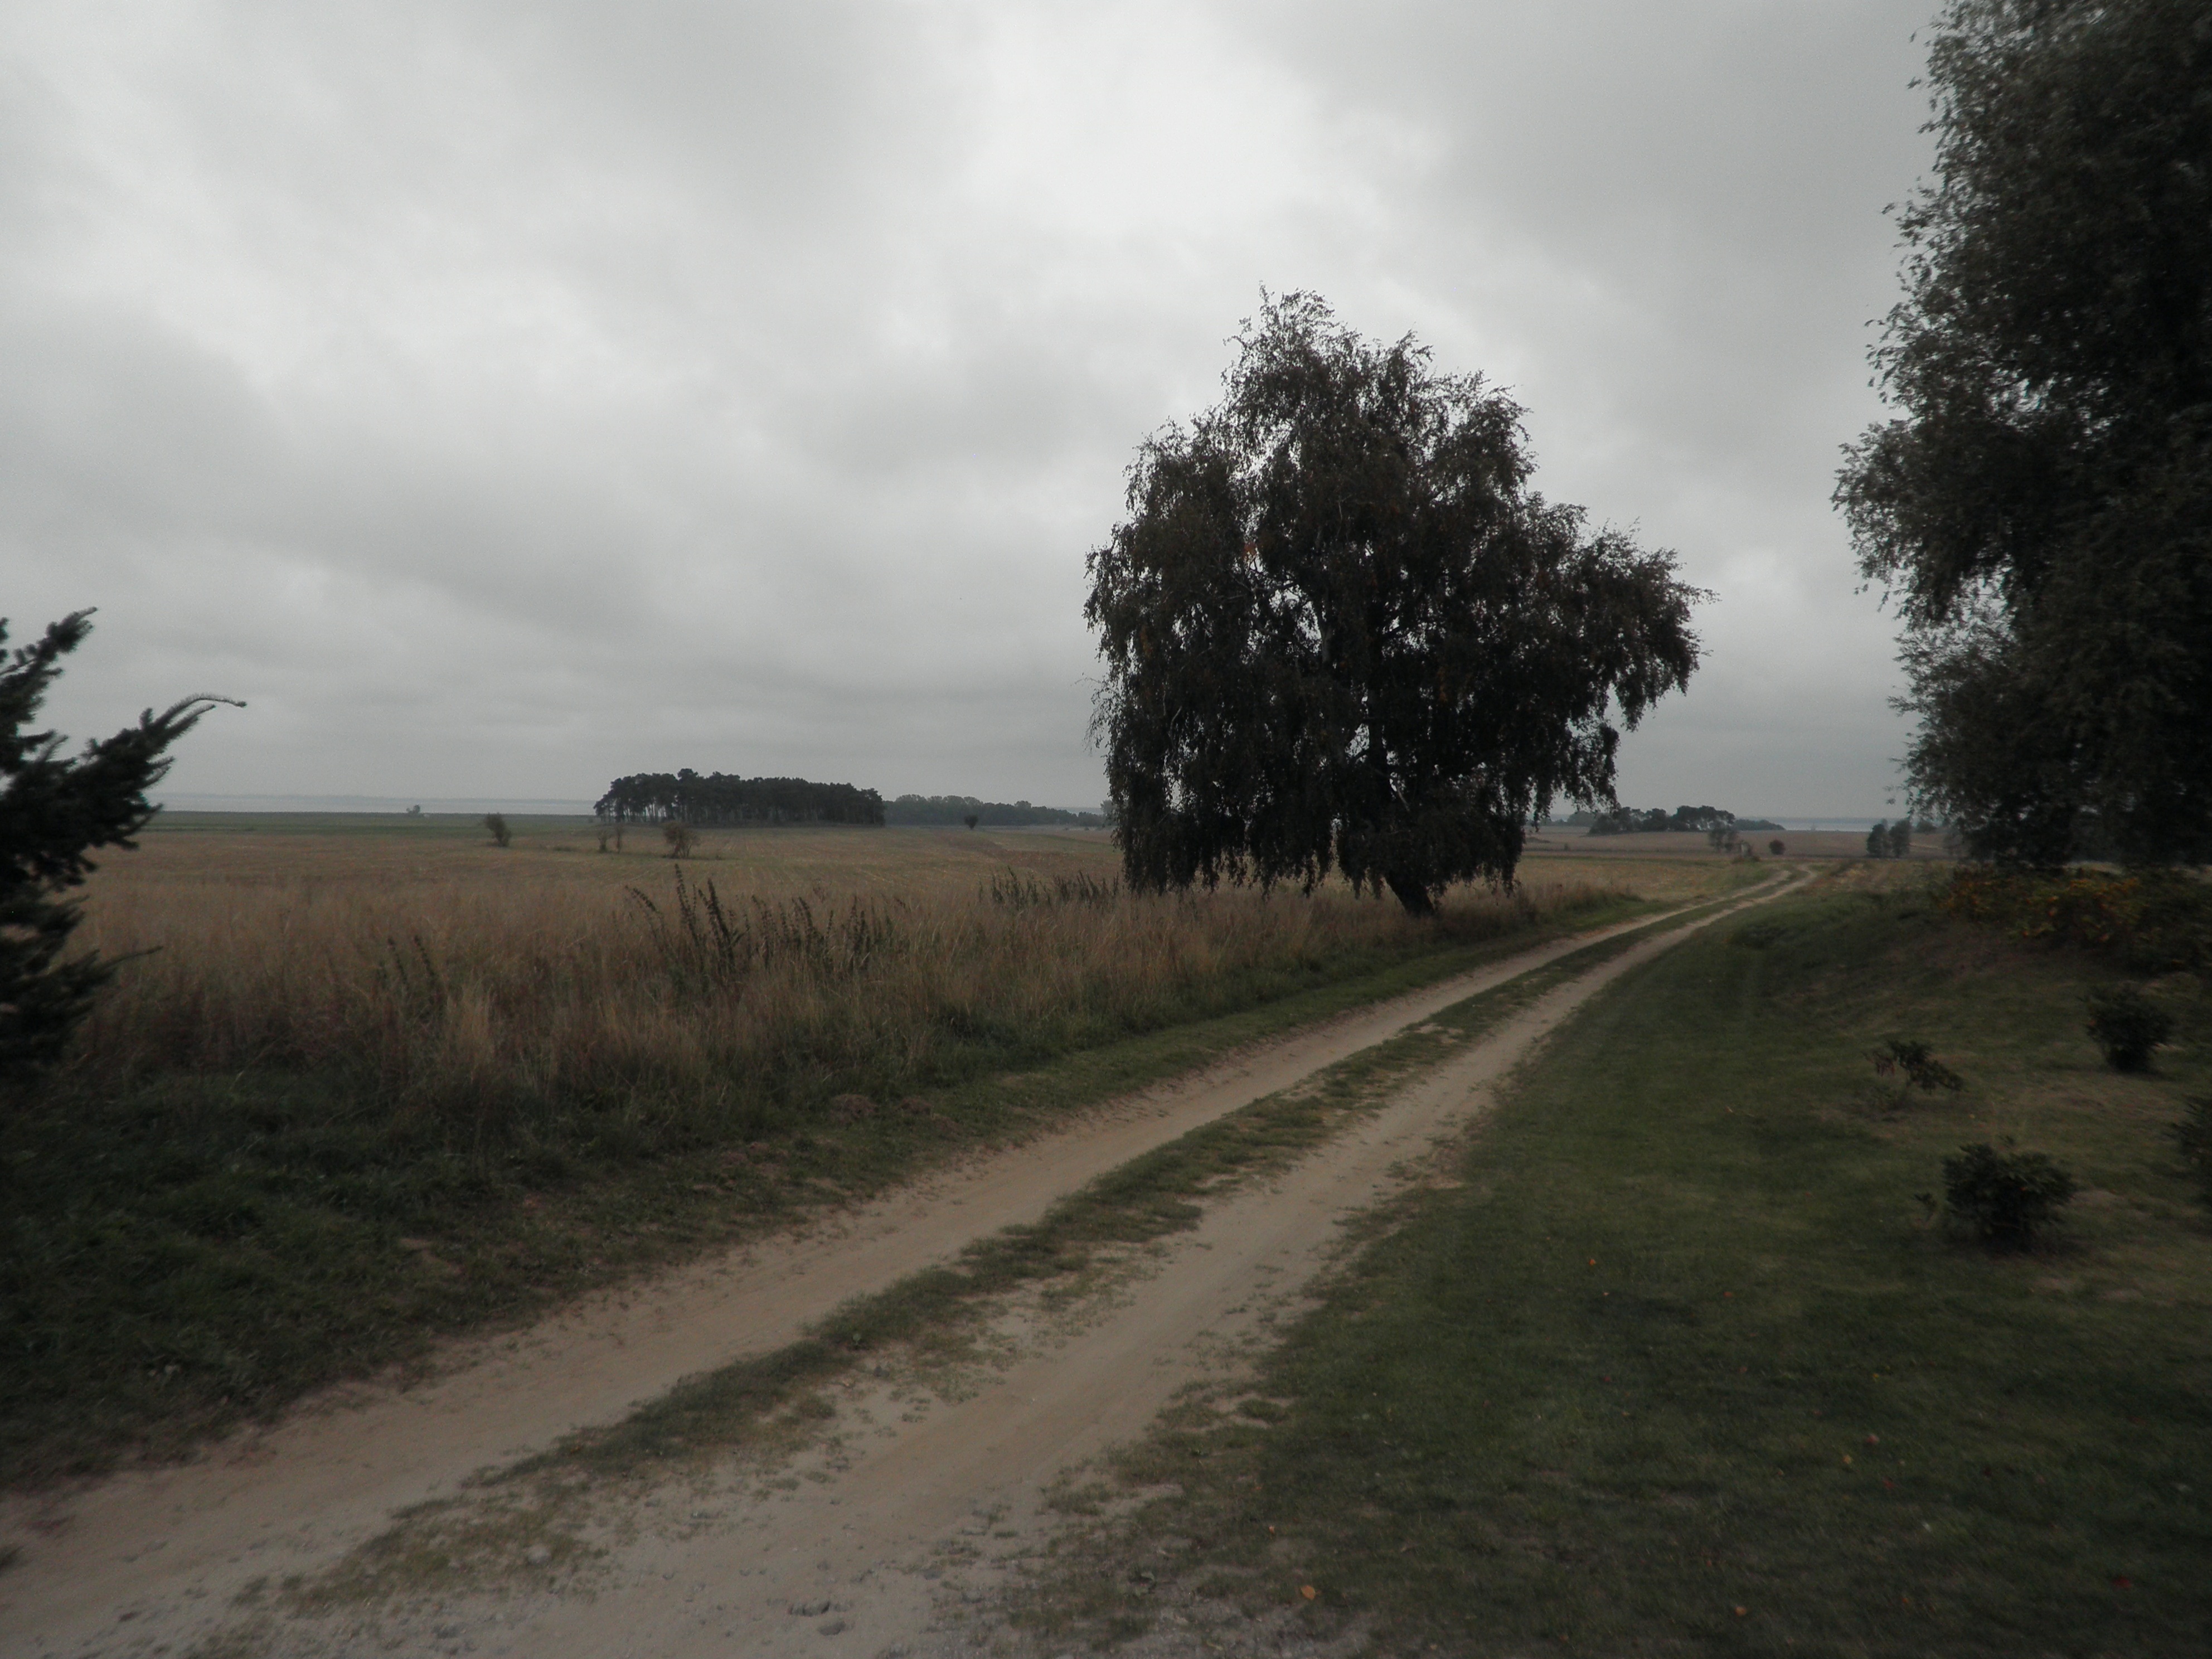
landscape, tree, nature, grass, cloud, road, field, farm, morning, hill, highway, dirt road, autumn, lane, road trip, art, fields, infrastructure, nature trail, rural area, sand road, atmospheric phenomenon, woody plant, cloudier day, bew lkter day